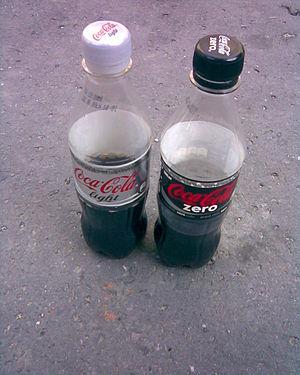
Coca-Cola, parfois abrégé Coca ou Cola dans les pays francophones ou Coke en Amérique du Nord et dans certains pays européens et africains, est une marque nord américaine de soda de type cola fabriquée par The Coca-Cola Company. Cette marque a été déposée en 1886. Ce nom provient de deux ingrédients utilisés pour sa composition originelle : la feuille de coca et la noix de kola.